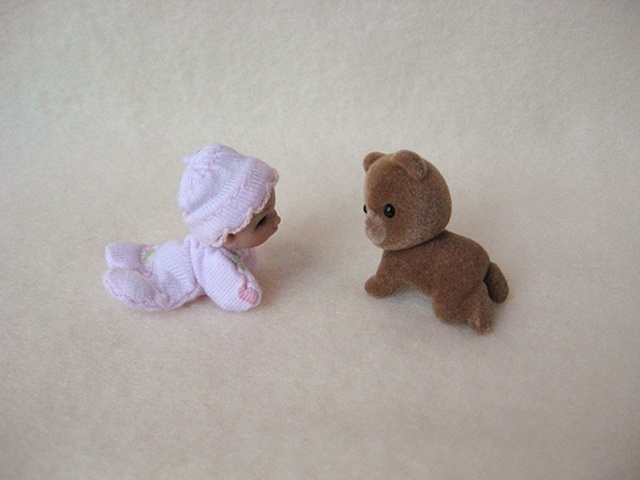
Label: not_food